Spain–United States relations

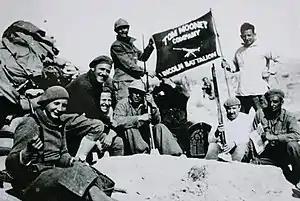
Members of the Abraham Lincoln Battalion's Tom Mooney Company in 1937.

Spain, under Alfonso XIII, remained neutral during the First World War, and the war greatly benefited Spanish industry and exports. At the same time, Spain did intern a small German force in Spanish Guinea in November 1915 and also worked to ease the suffering of prisoners of war. Spain was a founding member of the League of Nations in 1920 (but withdrew in May 1939).